Thorp T-5

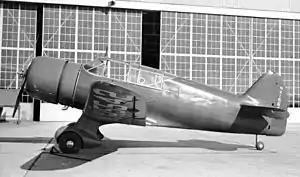
The T-5 at Oakland Airport in 1939

The Boeing T-5 or Thorp T-5 was a student-built aircraft that was designed by John Thorp for the Boeing School of Aeronautics.